Patwin

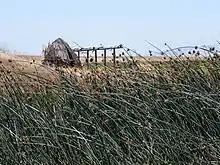
A reconstructed Patwin reed hut at Rush Ranch Open Space, Solano County

The Patwin were bordered by the Yuki in the northwest; the Nomlaki (Wintun) in the north; the Konkow (Maidu) in the northeast; the Nisenan (Maidu) and Plains Miwok in the east; the Bay Miwok to the south; the Coast Miwok in the southwest; and the Wappo, Lake Miwok, and Pomo in the west.